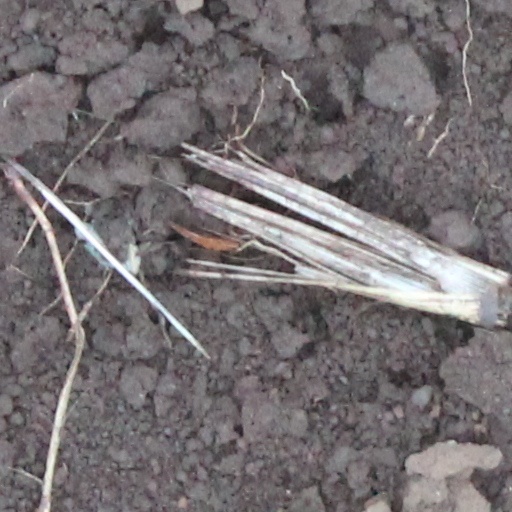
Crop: wheat